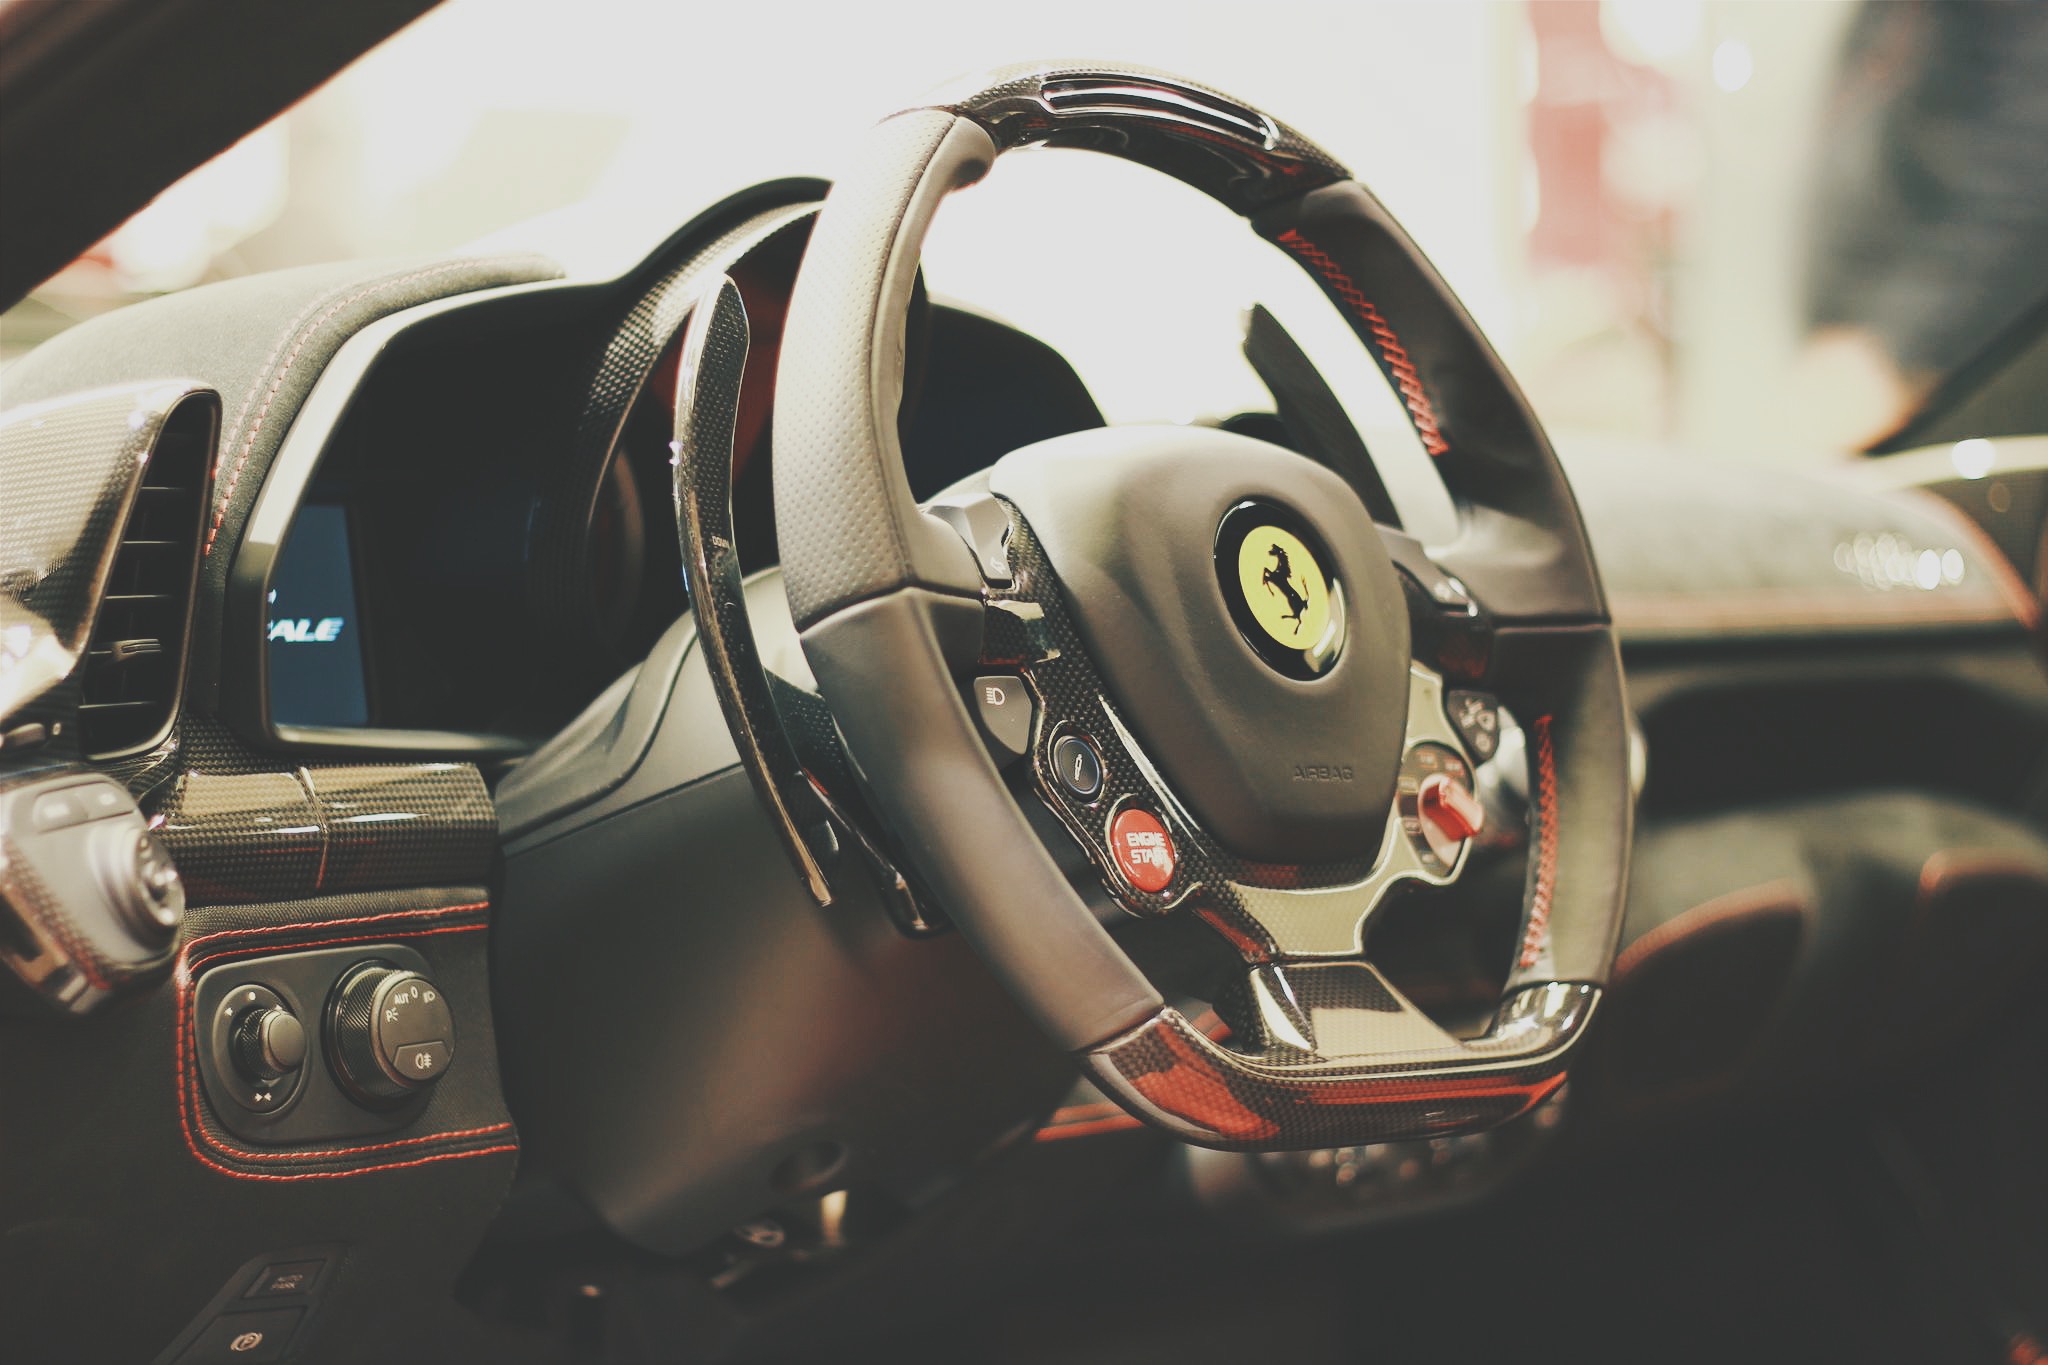
car, wheel, vehicle, steering wheel, sports car, supercar, ferrari, city car, auto show, land vehicle, automobile make, automotive design, luxury vehicle, performance car, ferrari 458, steering part, car wallpapers, Ferrari 458 Italia, Ferrari 458 Speciale